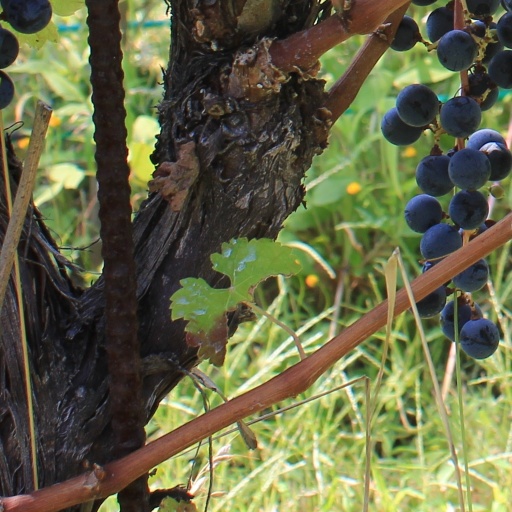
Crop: grape